Troms

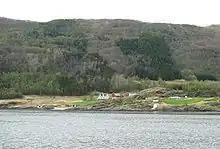
Landscape with small farms and planted spruce. Dyrøy Municipality, May 2010

There are mountains in all parts of Troms; the most alpine and striking are probably the Lyngen Alps ("Lyngsalpene"), with several small glaciers and the highest mountain in the county, Jiekkevarre with a height of . Several glaciers are located in Kvænangen Municipality, including parts of the Øksfjordjøkelen, the last glacier in mainland Norway to drop icebergs directly into the sea (in the Jøkelfjord). The largest river in Troms (waterflow) is Målselva (in Målselv Municipality), and the largest (not the highest) waterfall is Målselvfossen at long and high. Marble is present in parts of Troms, and thus numerous caves, as in Salangen Municipality and Tjeldsund Municipality.